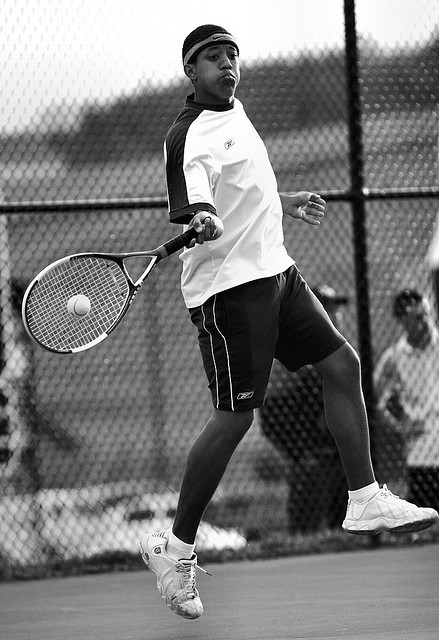
một người đang vung vợt tennis đánh bóng